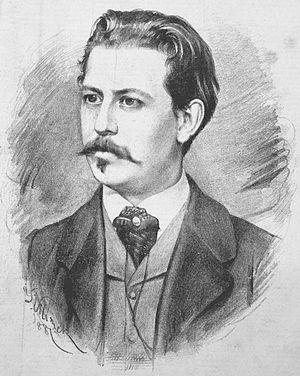
Vilém Blodek, né Vilém František Plodek le 3 octobre 1834 à Prague, alors en Autriche-Hongrie – mort le 1ᵉʳ mai 1874 dans la même ville, est un flûtiste, pianiste et compositeur tchèque.